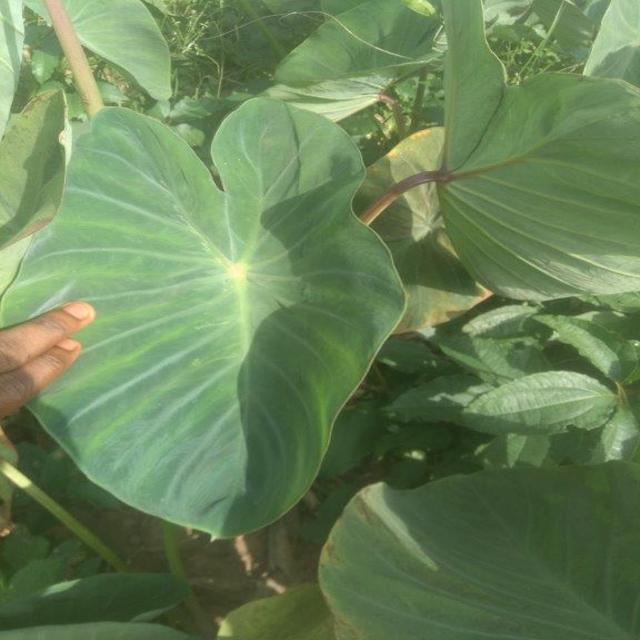
Label: Healthy